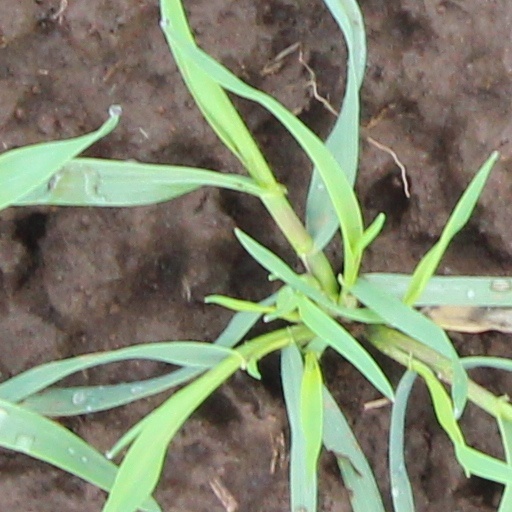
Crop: wheat